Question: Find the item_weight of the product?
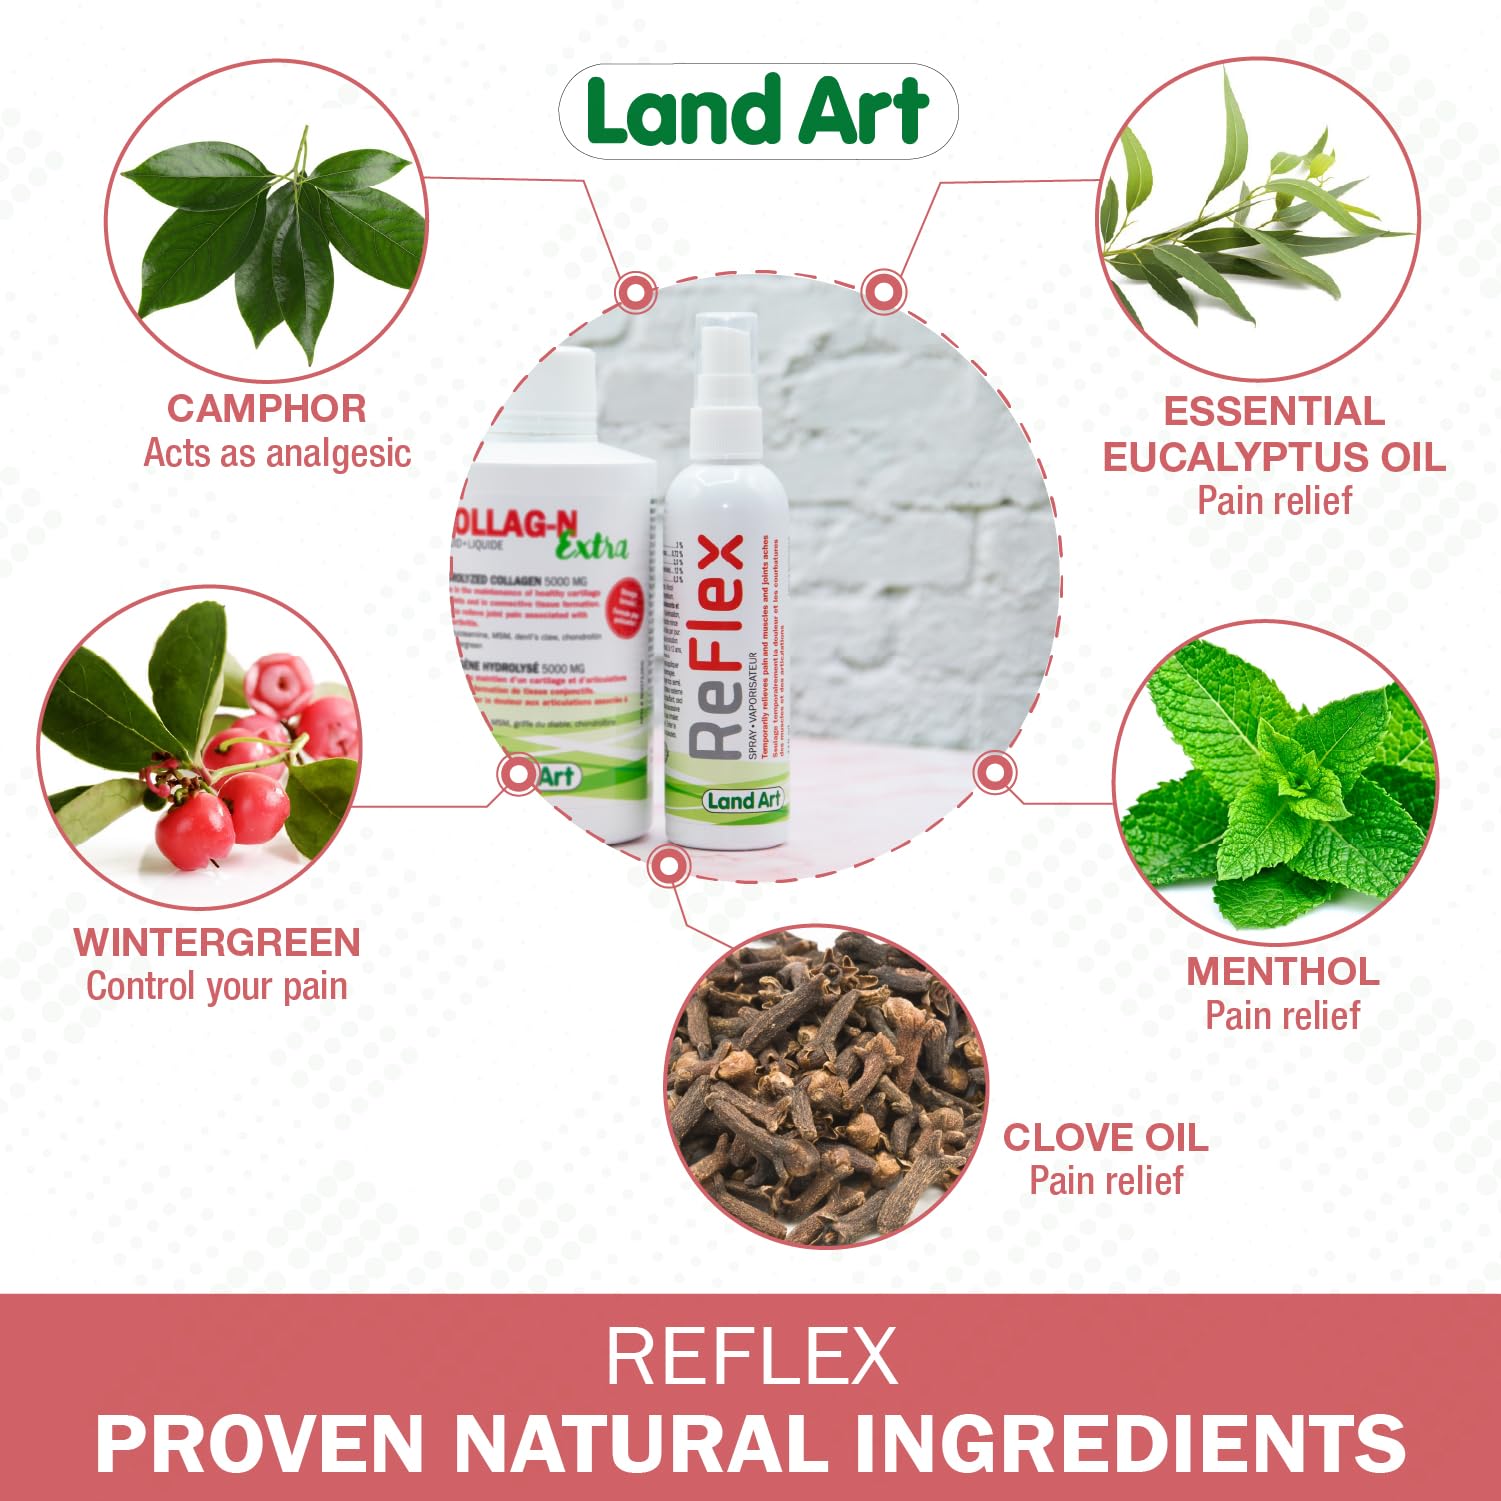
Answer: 5000.0 milligram